Litchfieldite

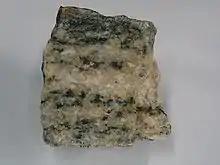
Litchfieldite (nepheline syenite gneiss) from Canaã Massif, Brazil

Litchfieldite is a rare igneous rock. It is a coarse-grained, foliated variety of nepheline syenite, sometimes called nepheline syenite gneiss or gneissic nepeheline syenite. Litchfieldite is composed of two varieties of feldspar (mostly albite but also some microcline), with nepheline, sodalite, cancrinite and calcite. The mafic minerals, when present, are magnetite and an iron-rich variety of biotite (lepidomelane).